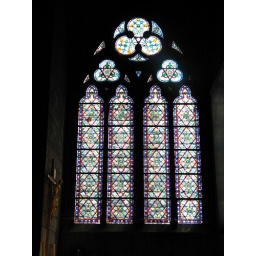
Another stained glass window in Notre-Dame